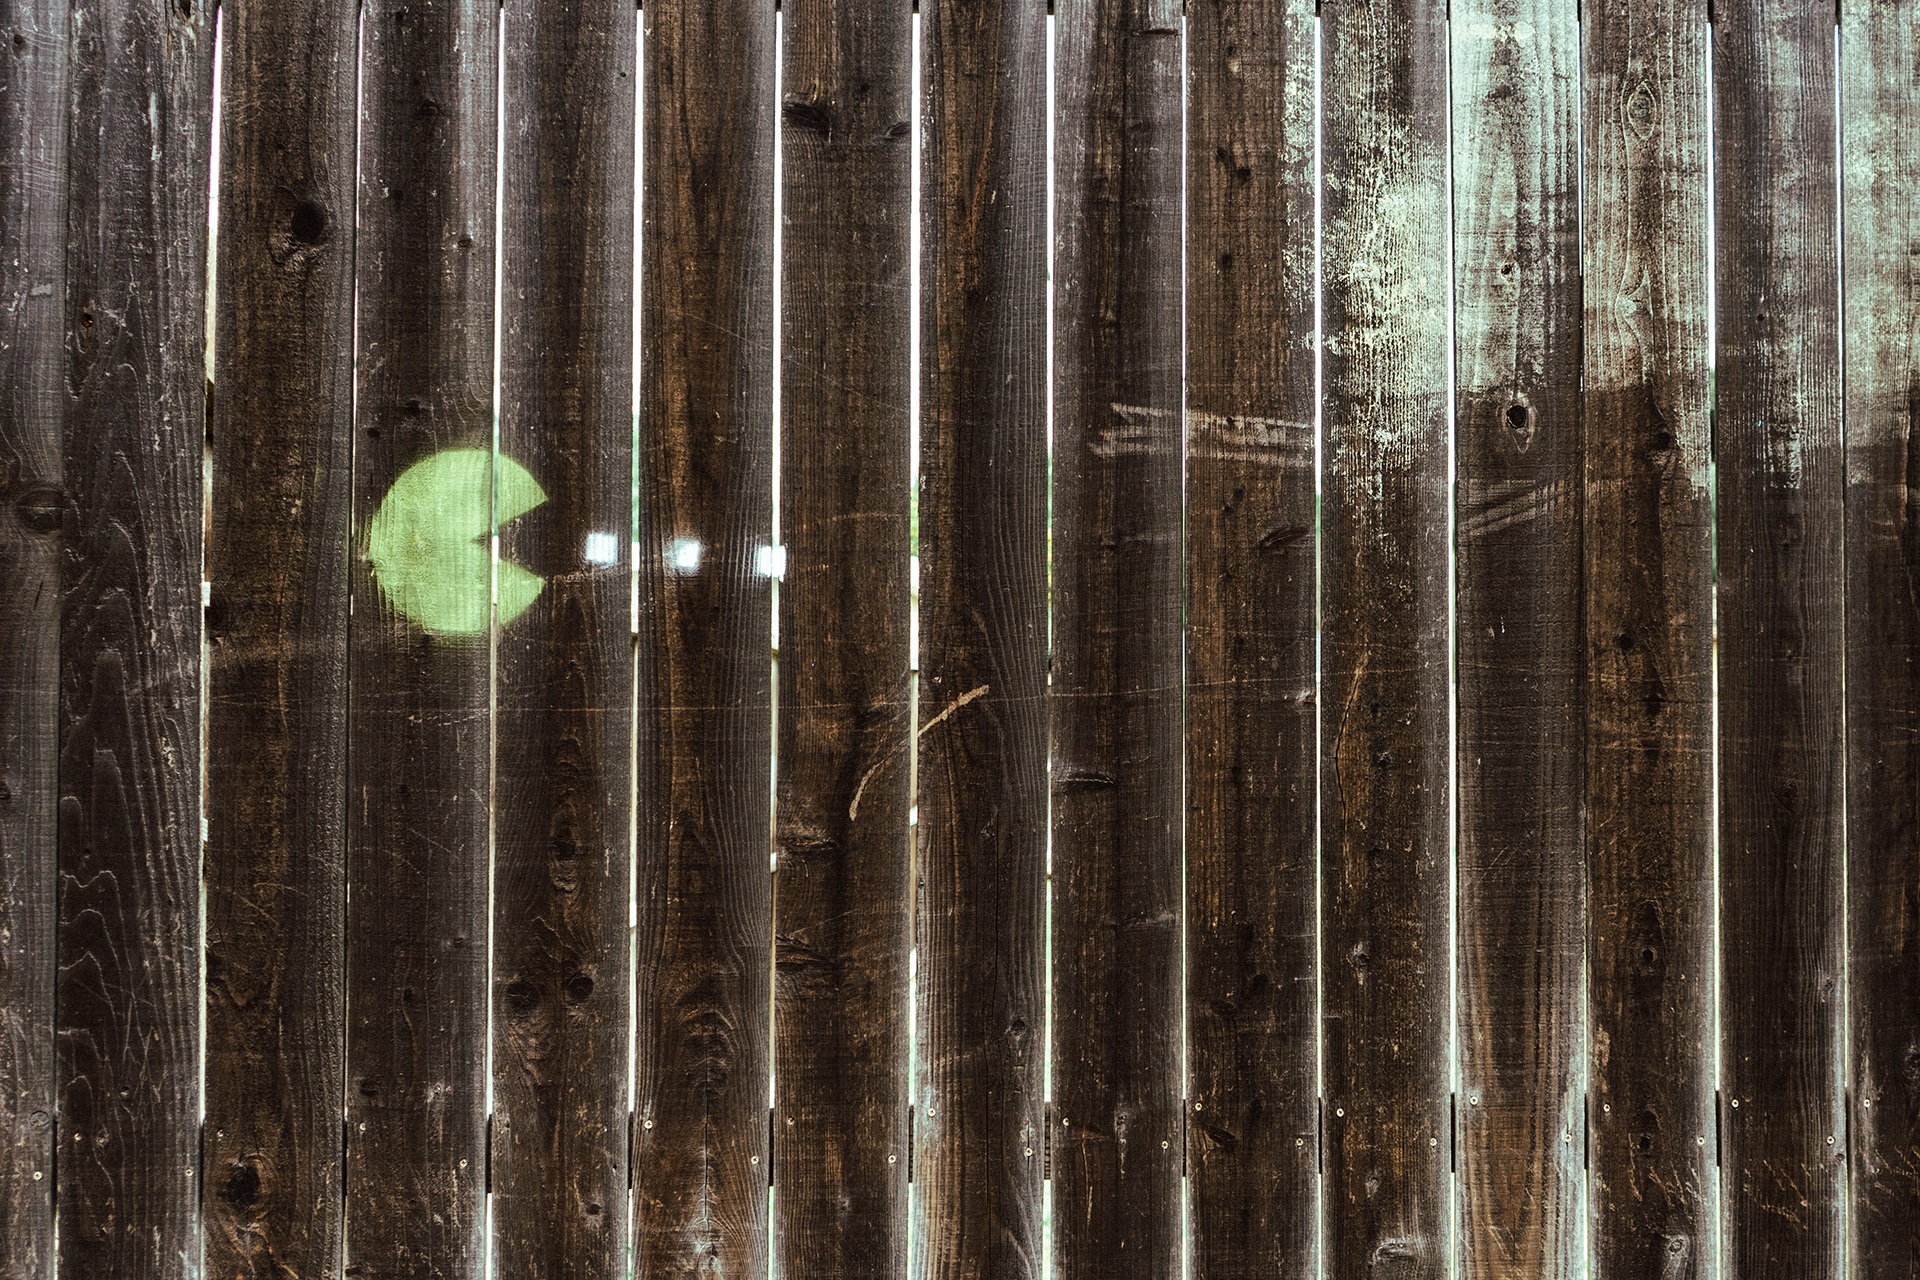
fence, wood, texture, leaf, wall, graffiti, material, planks, boards, wooden, pacman, panel